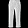
Label: Trouser